Early skyscrapers

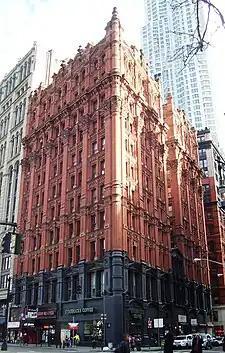
A lavishly-decorated red brick building seen at a 3/4 view

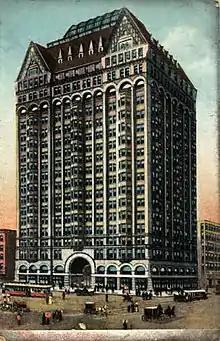
A drawing of a large building, triple-bayed with wide swathes of a flat facade between the bays, topped with two hipped roofs on either end and a mansard roof in the middle

There is academic disagreement over which building should be considered the first skyscraper. Identifying the first "true skyscraper" is not straightforward, and various candidates exist depending on the criteria applied. George Post's New York Equitable Life Building of 1870, for example, was the first tall office building to use the elevator, while his Produce Exchange building of 1884 made substantial structural advances in metal frame design. The Home Insurance Building in Chicago, opened in 1885, is, however, most often labeled the first skyscraper because of its innovative use of structural steel in a metal frame design.